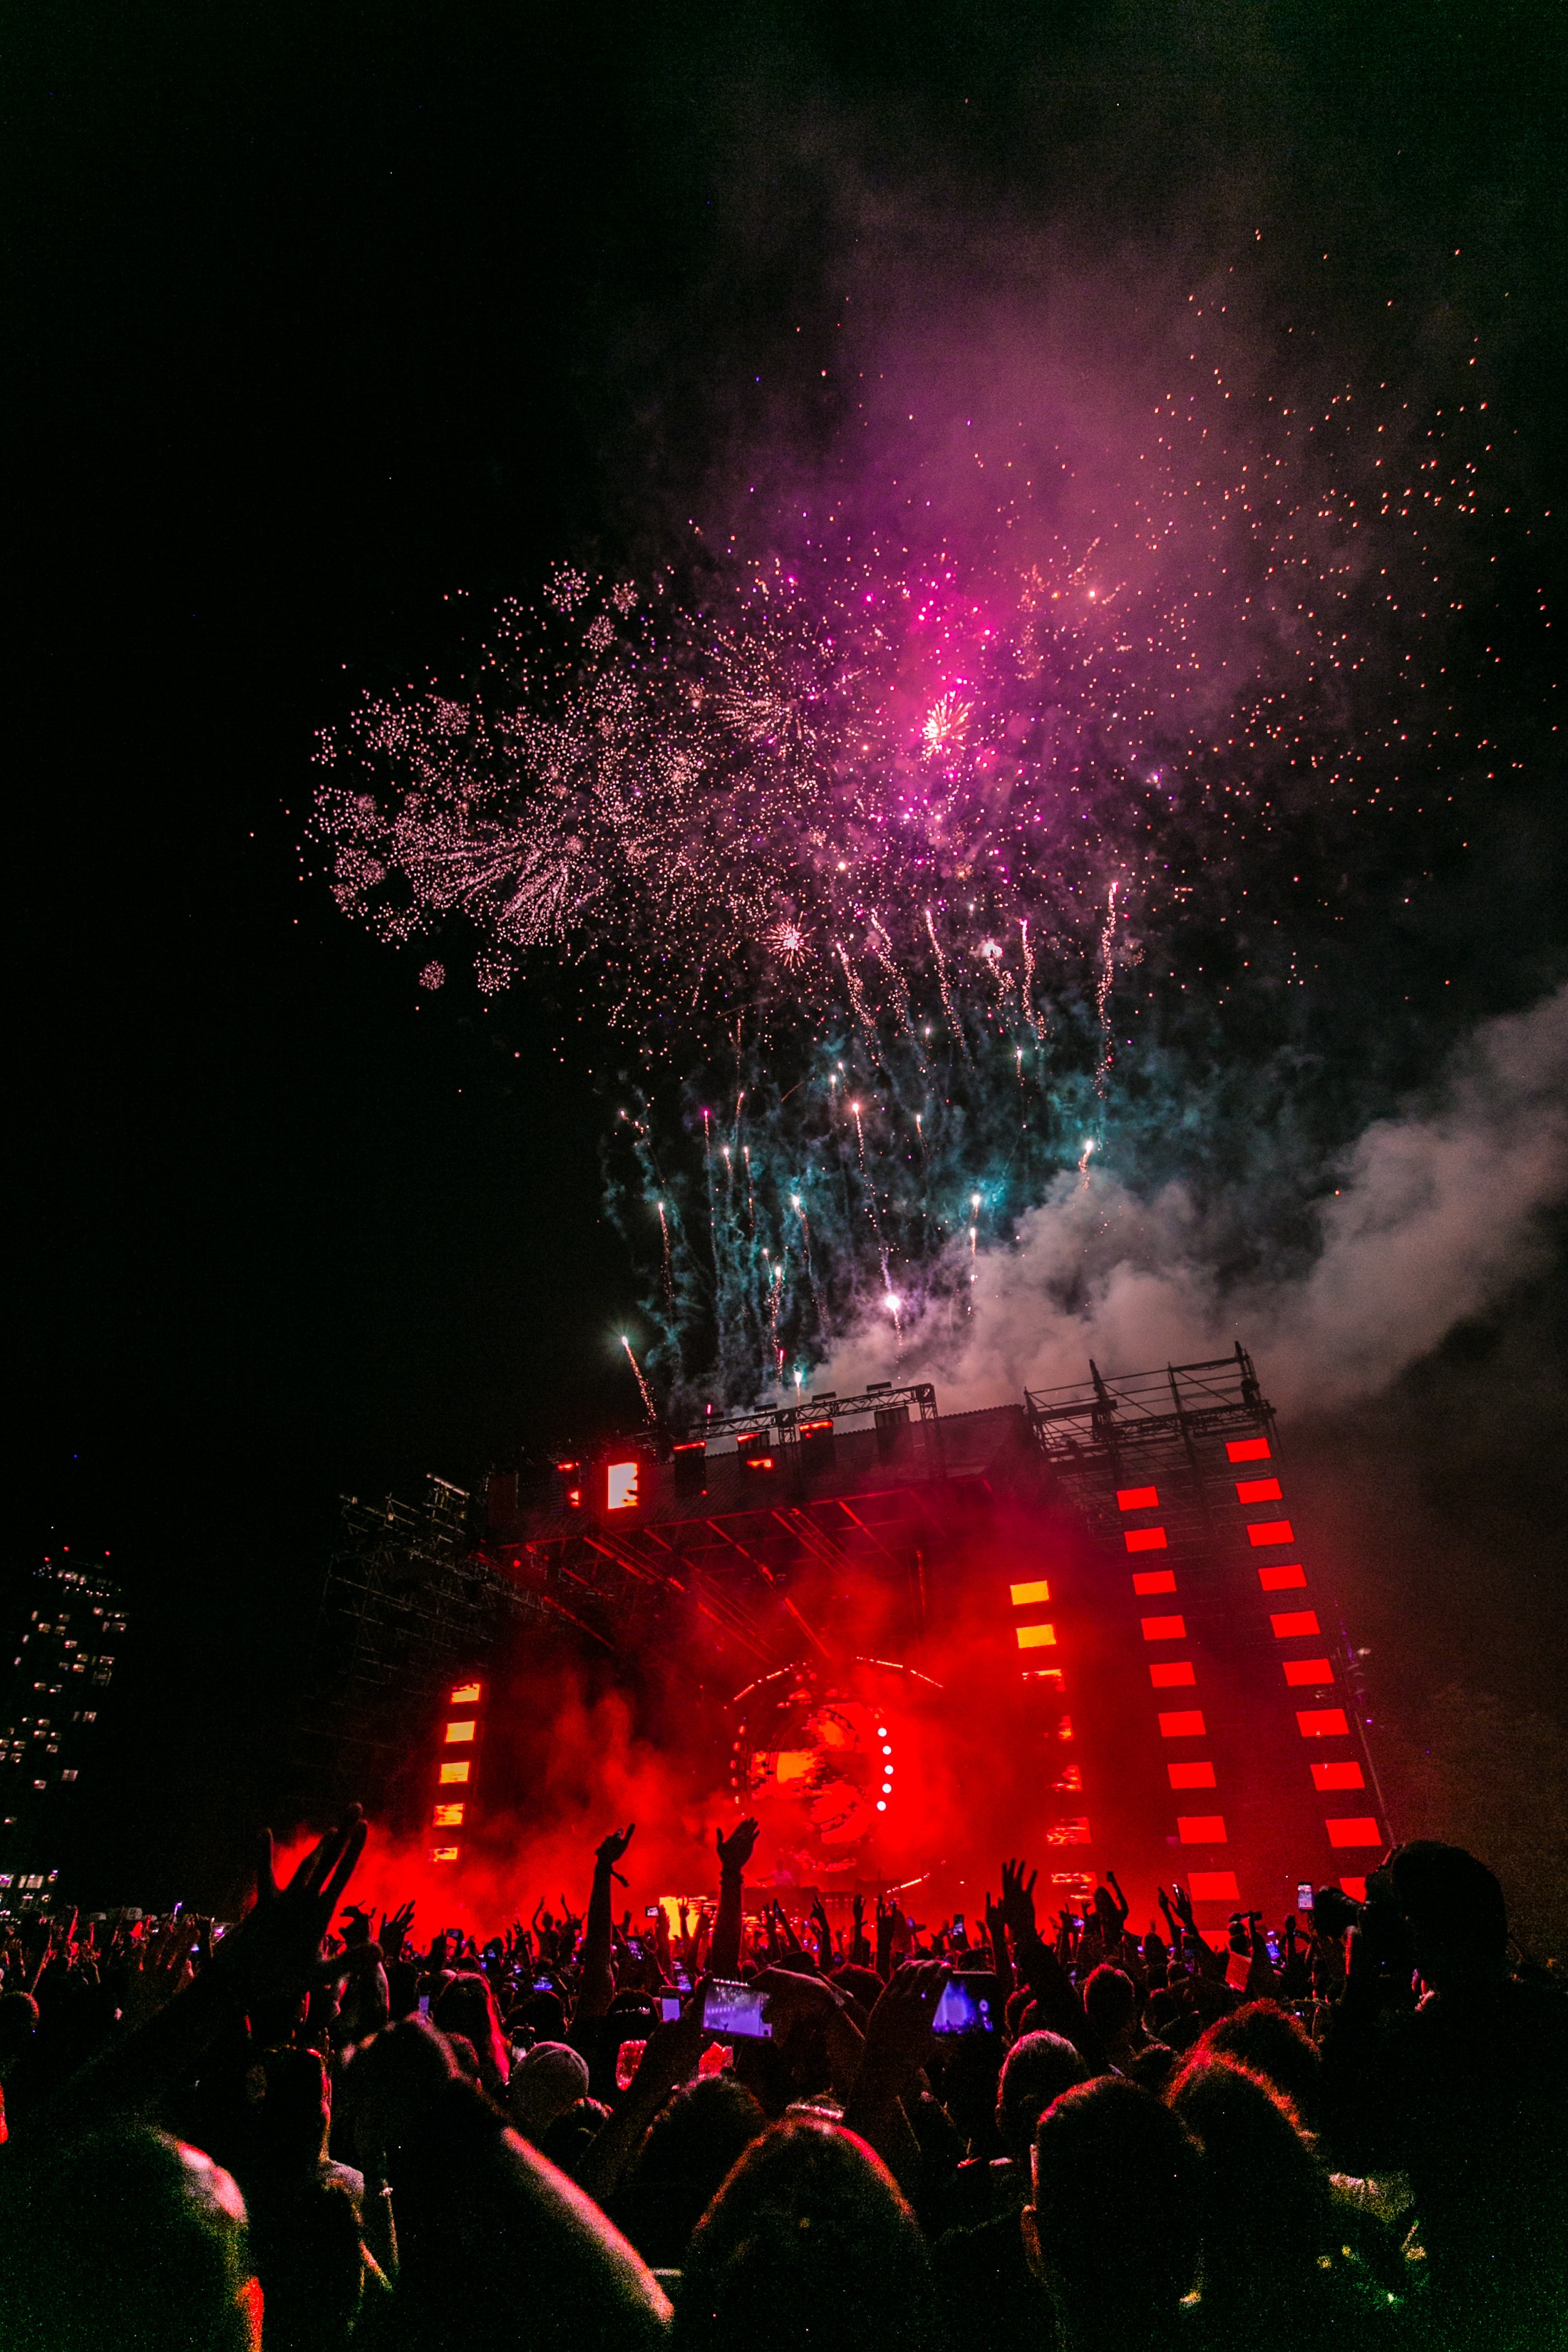
fireworks, nature, sky, entertainment, event, night, festival, darkness, fete, public event, explosive material, new year's eve, computer wallpaper, smoke, midnight, recreation, world, crowd, space